John II of Nassau-Saarbrücken

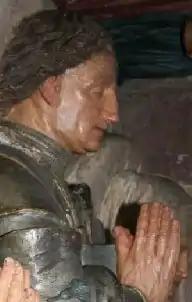
Grave monument of Johan II (detail)

John II of Nassau-Saarbrücken (4 April 1423, in Saarbrücken – 15 July 1472, in Vaihingen an der Enz) the ruling Count of Nassau-Saarbrücken from 1429 to 1472.